Albano Laziale

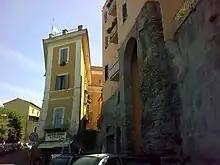
Entrance to the Baths of Cellomaio

The Episcopal Seminary of Albano was created in 1628 by Cardinal Bishop Carlo Emanuele Pio di Savoia, and remained open until 1921. It was reopened in 1949 in the vast complex located at the Church of St. Paul, as Interdiocesan Pontifical Seminary Pius XII.